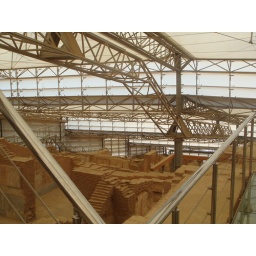
expensive roof over terrance houses